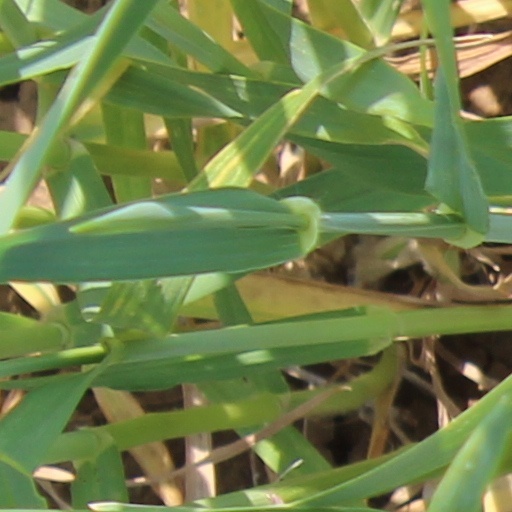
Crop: wheat